Siege of Harfleur

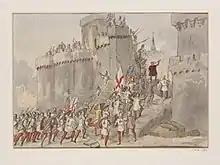
The Siege of Harfleur by Thomas Grieve, 1859.

On 18 August, Thomas of Lancaster, 1st Duke of Clarence, led part of the army to set up camp on the far east side of the town. This meant that the town was and a French relief convoy, bearing supplies of guns, powder, arrows, and crossbows, was captured. Details of the siege are not well known but seem to have followed the standard pattern of siege warfare in the Late Middle Ages. After the walls had been seriously damaged by the twelve great guns and other traditional artillery of the English siege train, Henry planned a general assault one month to the day that the town had been enveloped. But the town's commanders asked for a parley and terms were agreed that if the French army did not arrive before 23 September, the town would surrender to the English. Harfleur yielded to the invaders on 22 September. The knights were released on parole to gather ransom, and those townspeople who were prepared to swear allegiance to Henry were allowed to remain, while the rest were ordered to depart.